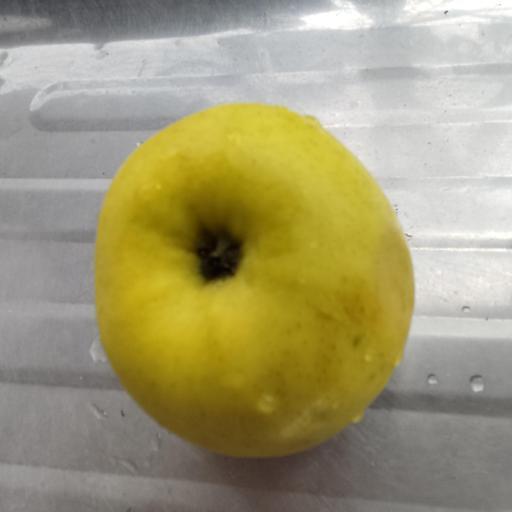
Crop type: Apple_Golden Delicious